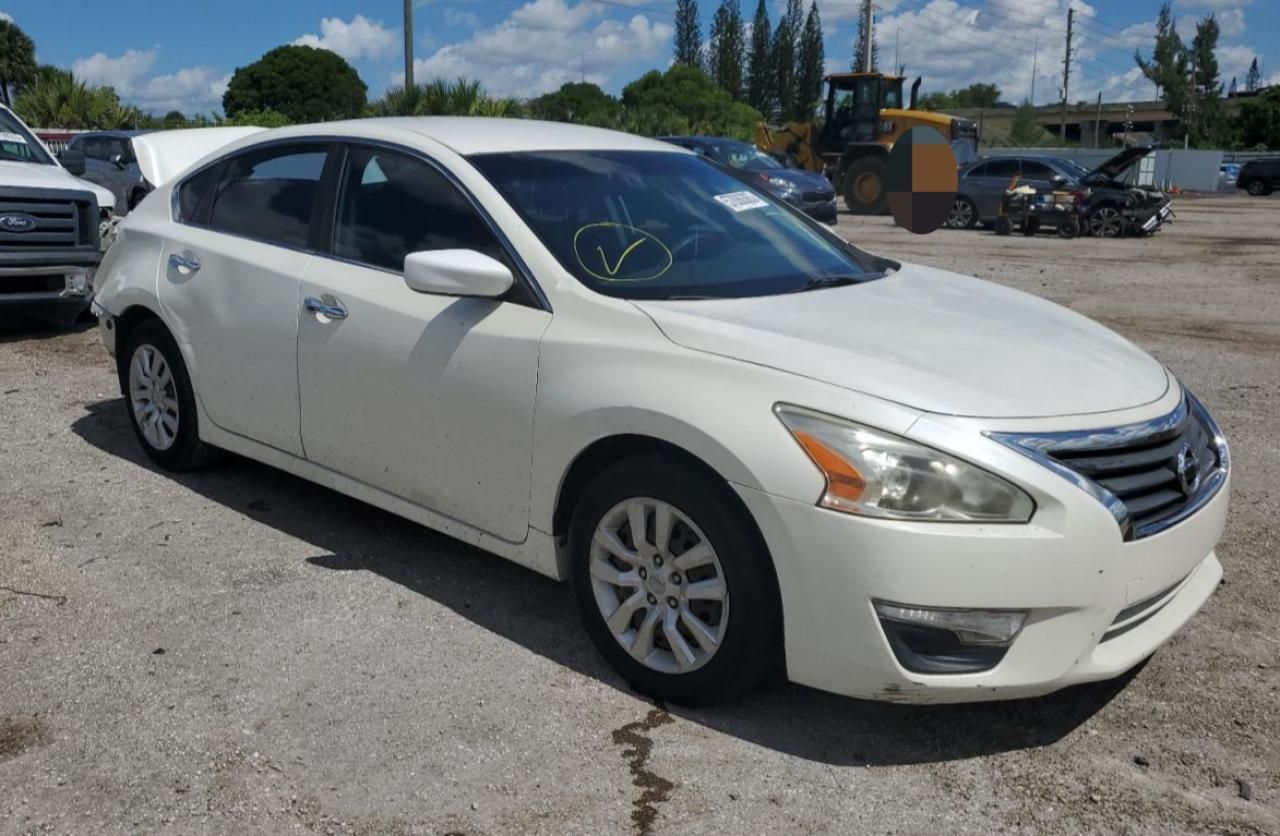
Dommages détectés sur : pare-choc avant, capot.
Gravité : mineur